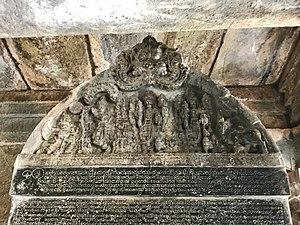
"Le temple Sri Channakeshara, appelé aussi temple de Keshava, est un temple hindou du XIIIᵉ siècle situé sur les rives du fleuve Kaveri à Somnathpur dans l'état du Karnataka en Inde du Sud. Le terme "" Chennakeśava "" signifie "" beau Keshava "". Le site se trouve à 38 km à l'est de Mysore.